Boreas (film)

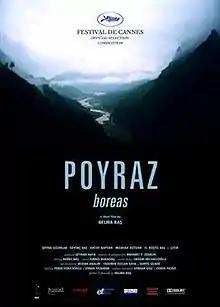
Theatrical release poster

Boreas is a 2006 Turkish short drama film, written and directed by Belma Baş, in which a child observes the rustic life of her elderly relatives in a remote old house in the mountains. The film was premiered in competition at the 59th Cannes Film Festival and was shown at the 43rd Antalya Golden Orange Film Festival, where it won the Special Jury Prize. It was the basis for the director's feature debut "Zephyr" (2010).